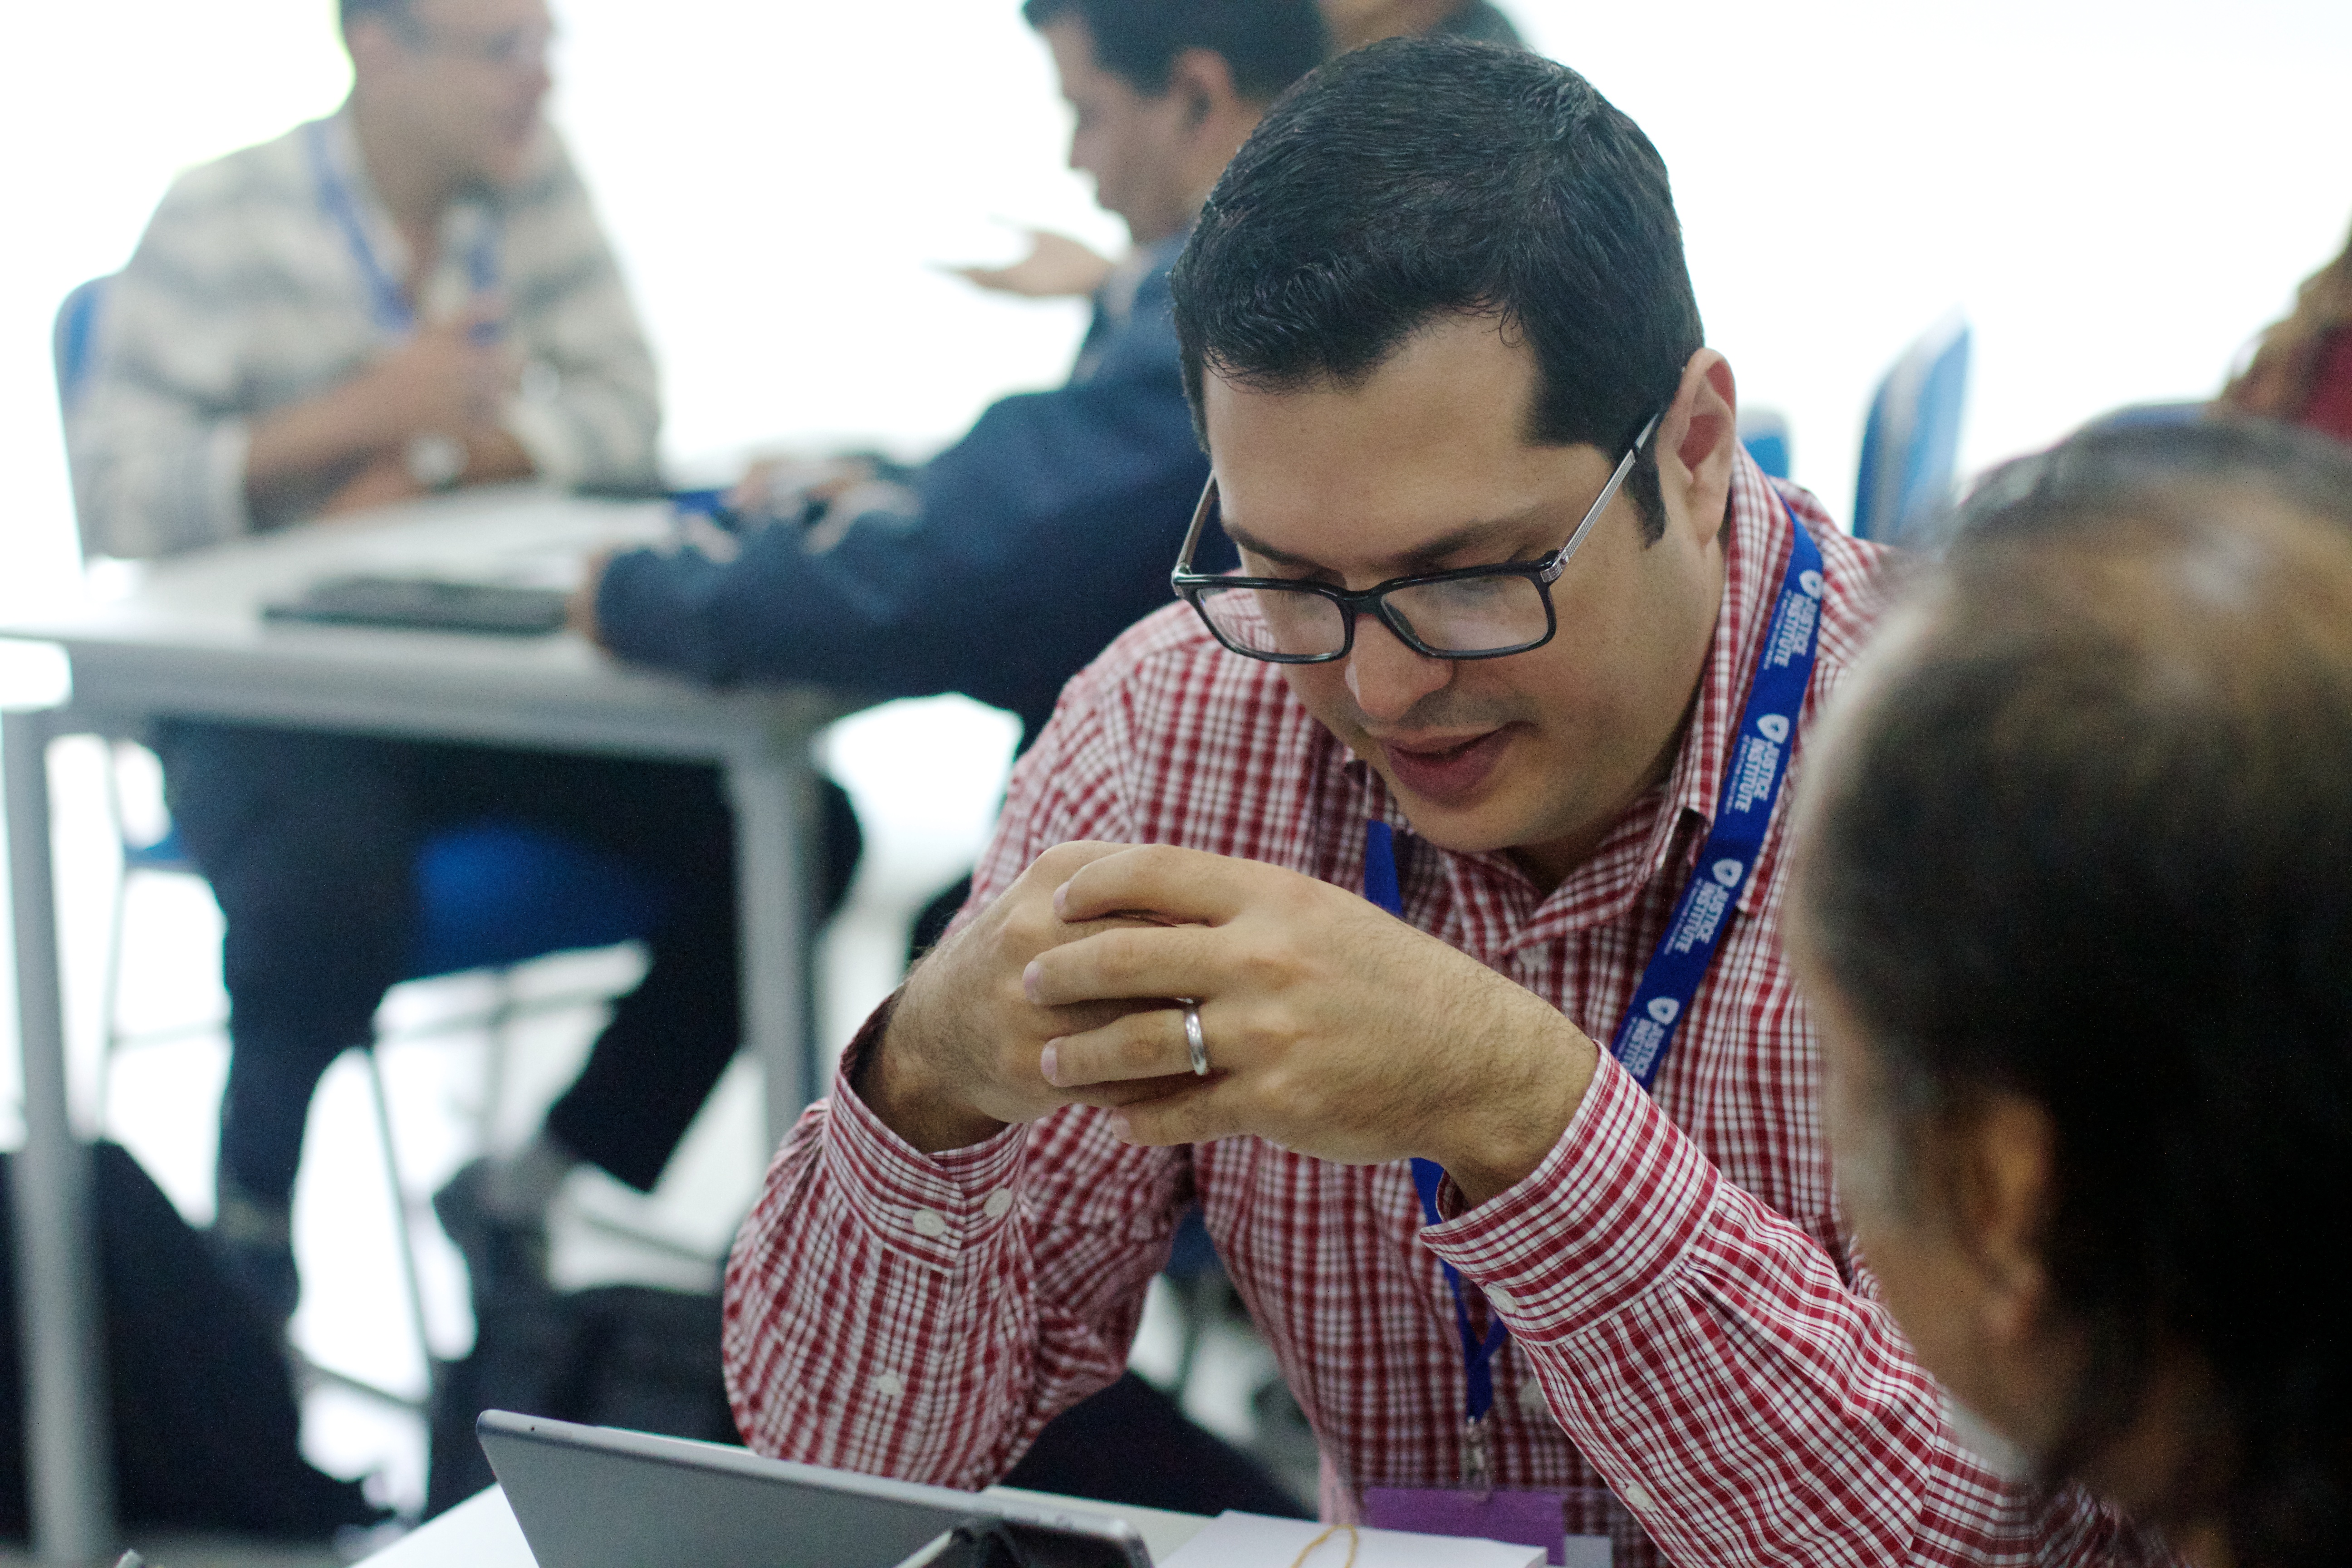
person, education, udgagora